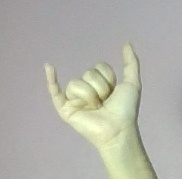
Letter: ya